François X. Matthieu

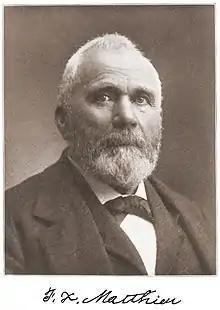
F.X. Matthieu, circa 1900

François "Francis" Xavier Matthieu (April 2, 1818 – February 4, 1914) was a French Canadian pioneer settler of the Oregon Country. He was educated in American values by a radical schoolteacher. Matthieu became involved in the 1837–1838 armed rebellion against British rule in Canada, for which he was forced to flee his native Quebec for safety in the United States, where he worked as a carpenter and a fur trader.